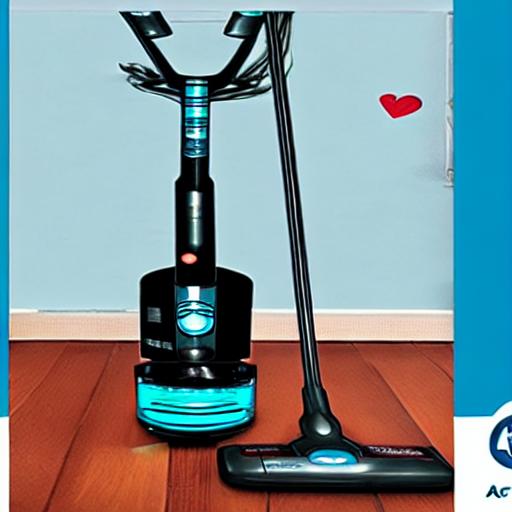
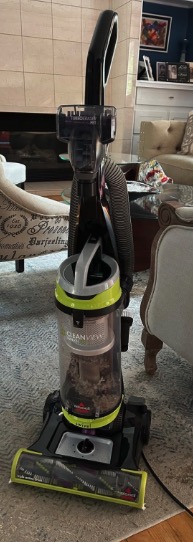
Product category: items_vacuum
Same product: no